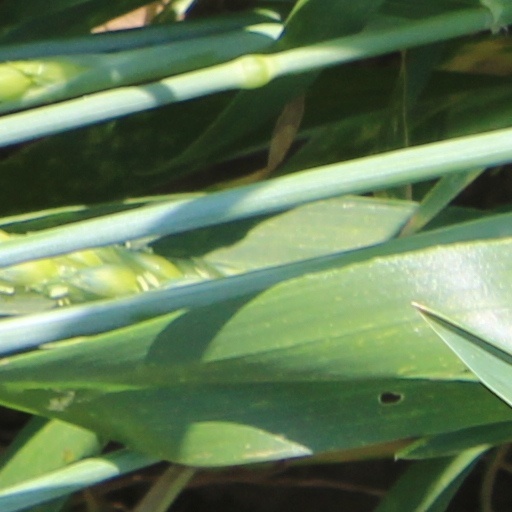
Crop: wheat